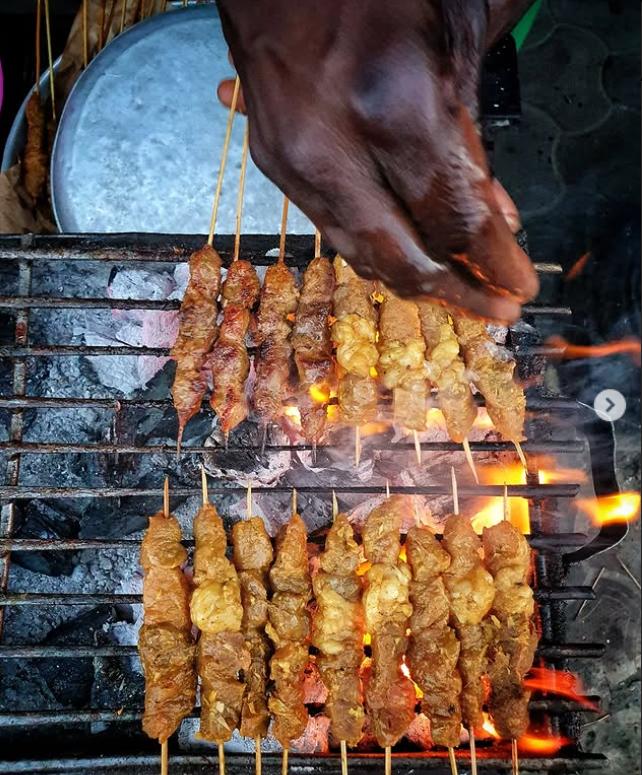
Hili ni jiko na jiko hili linaonekana likitayarisha kabisa nyama choma ama mishikaki na mwenye anazitengeneza pia tunamuona akiapama kabisa. Na akitengeneza mishikaki hii kwa kinyunyuzia manukato ambaye ameyapanga na kuyatengeneza kwa ajili ya kazi hii maana moto pia tunauona ukiwaka vizuri.